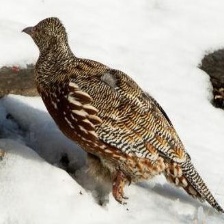
Species: SNOW PARTRIDGE
Scientific name: LERWA LERWA
ImageNet parent category: partridge